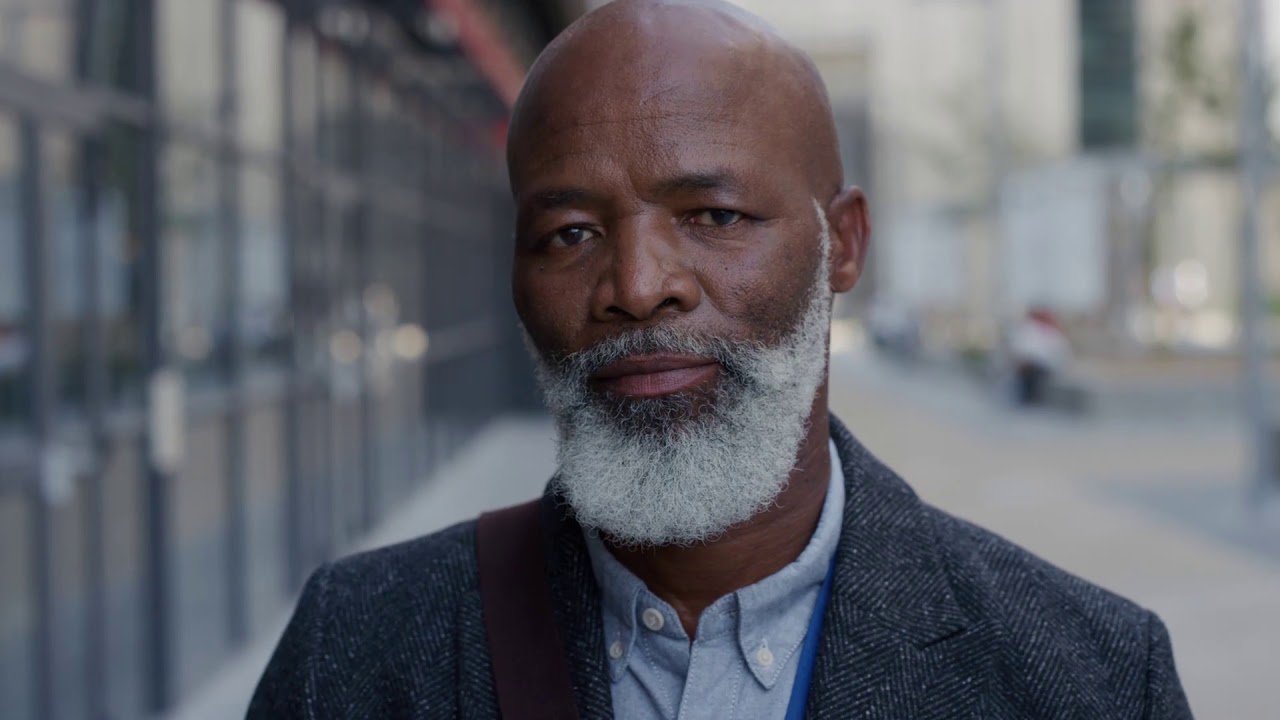
Gender: men